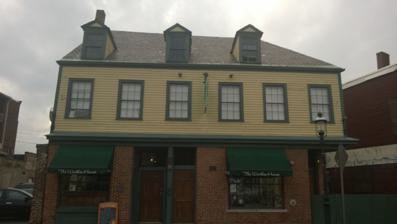
Building: Worthen House (Lowell, Massachusetts)
Country: France
Year built: 1834
The Worthen House The Worthen House , on 141 Worthen Street, Lowell, Massachusetts , is the oldest bar in Lowell, originally built in 1834 as the West India Goods Store. Interior facing the rear "point" and showing the belt-driven fans In 1898 it was converted from a store to a tavern and a tin ceiling was installed in 1942. It is part of the Lowell National Historical Park and down the street from the Whistler birthplace , and it is noted in the National Register of Historic Places for its unusual pulley-driven fan system, which is one of only four in the United States and the only existing set known to be in its original location in the country. It can be turned on at a patron’s request. The fan was originally propelled by steam and served to keep flies off the dry goods. Today it is powered by electricity. The building is triangular in shape, with the back of the building reduced to a point and an entrance door located at another streetside point. A center front-facing door previously led to the upper floor but now opens at the bar. During Prohibition the premises were still in use as a tavern, though local ownership records from 1924–1933 show it was a "restaurant" serving "beverages" and "soft drinks". A secret panel behind the bar and above a built-in ice box reveals a hiding place for various bottles of spirits. References